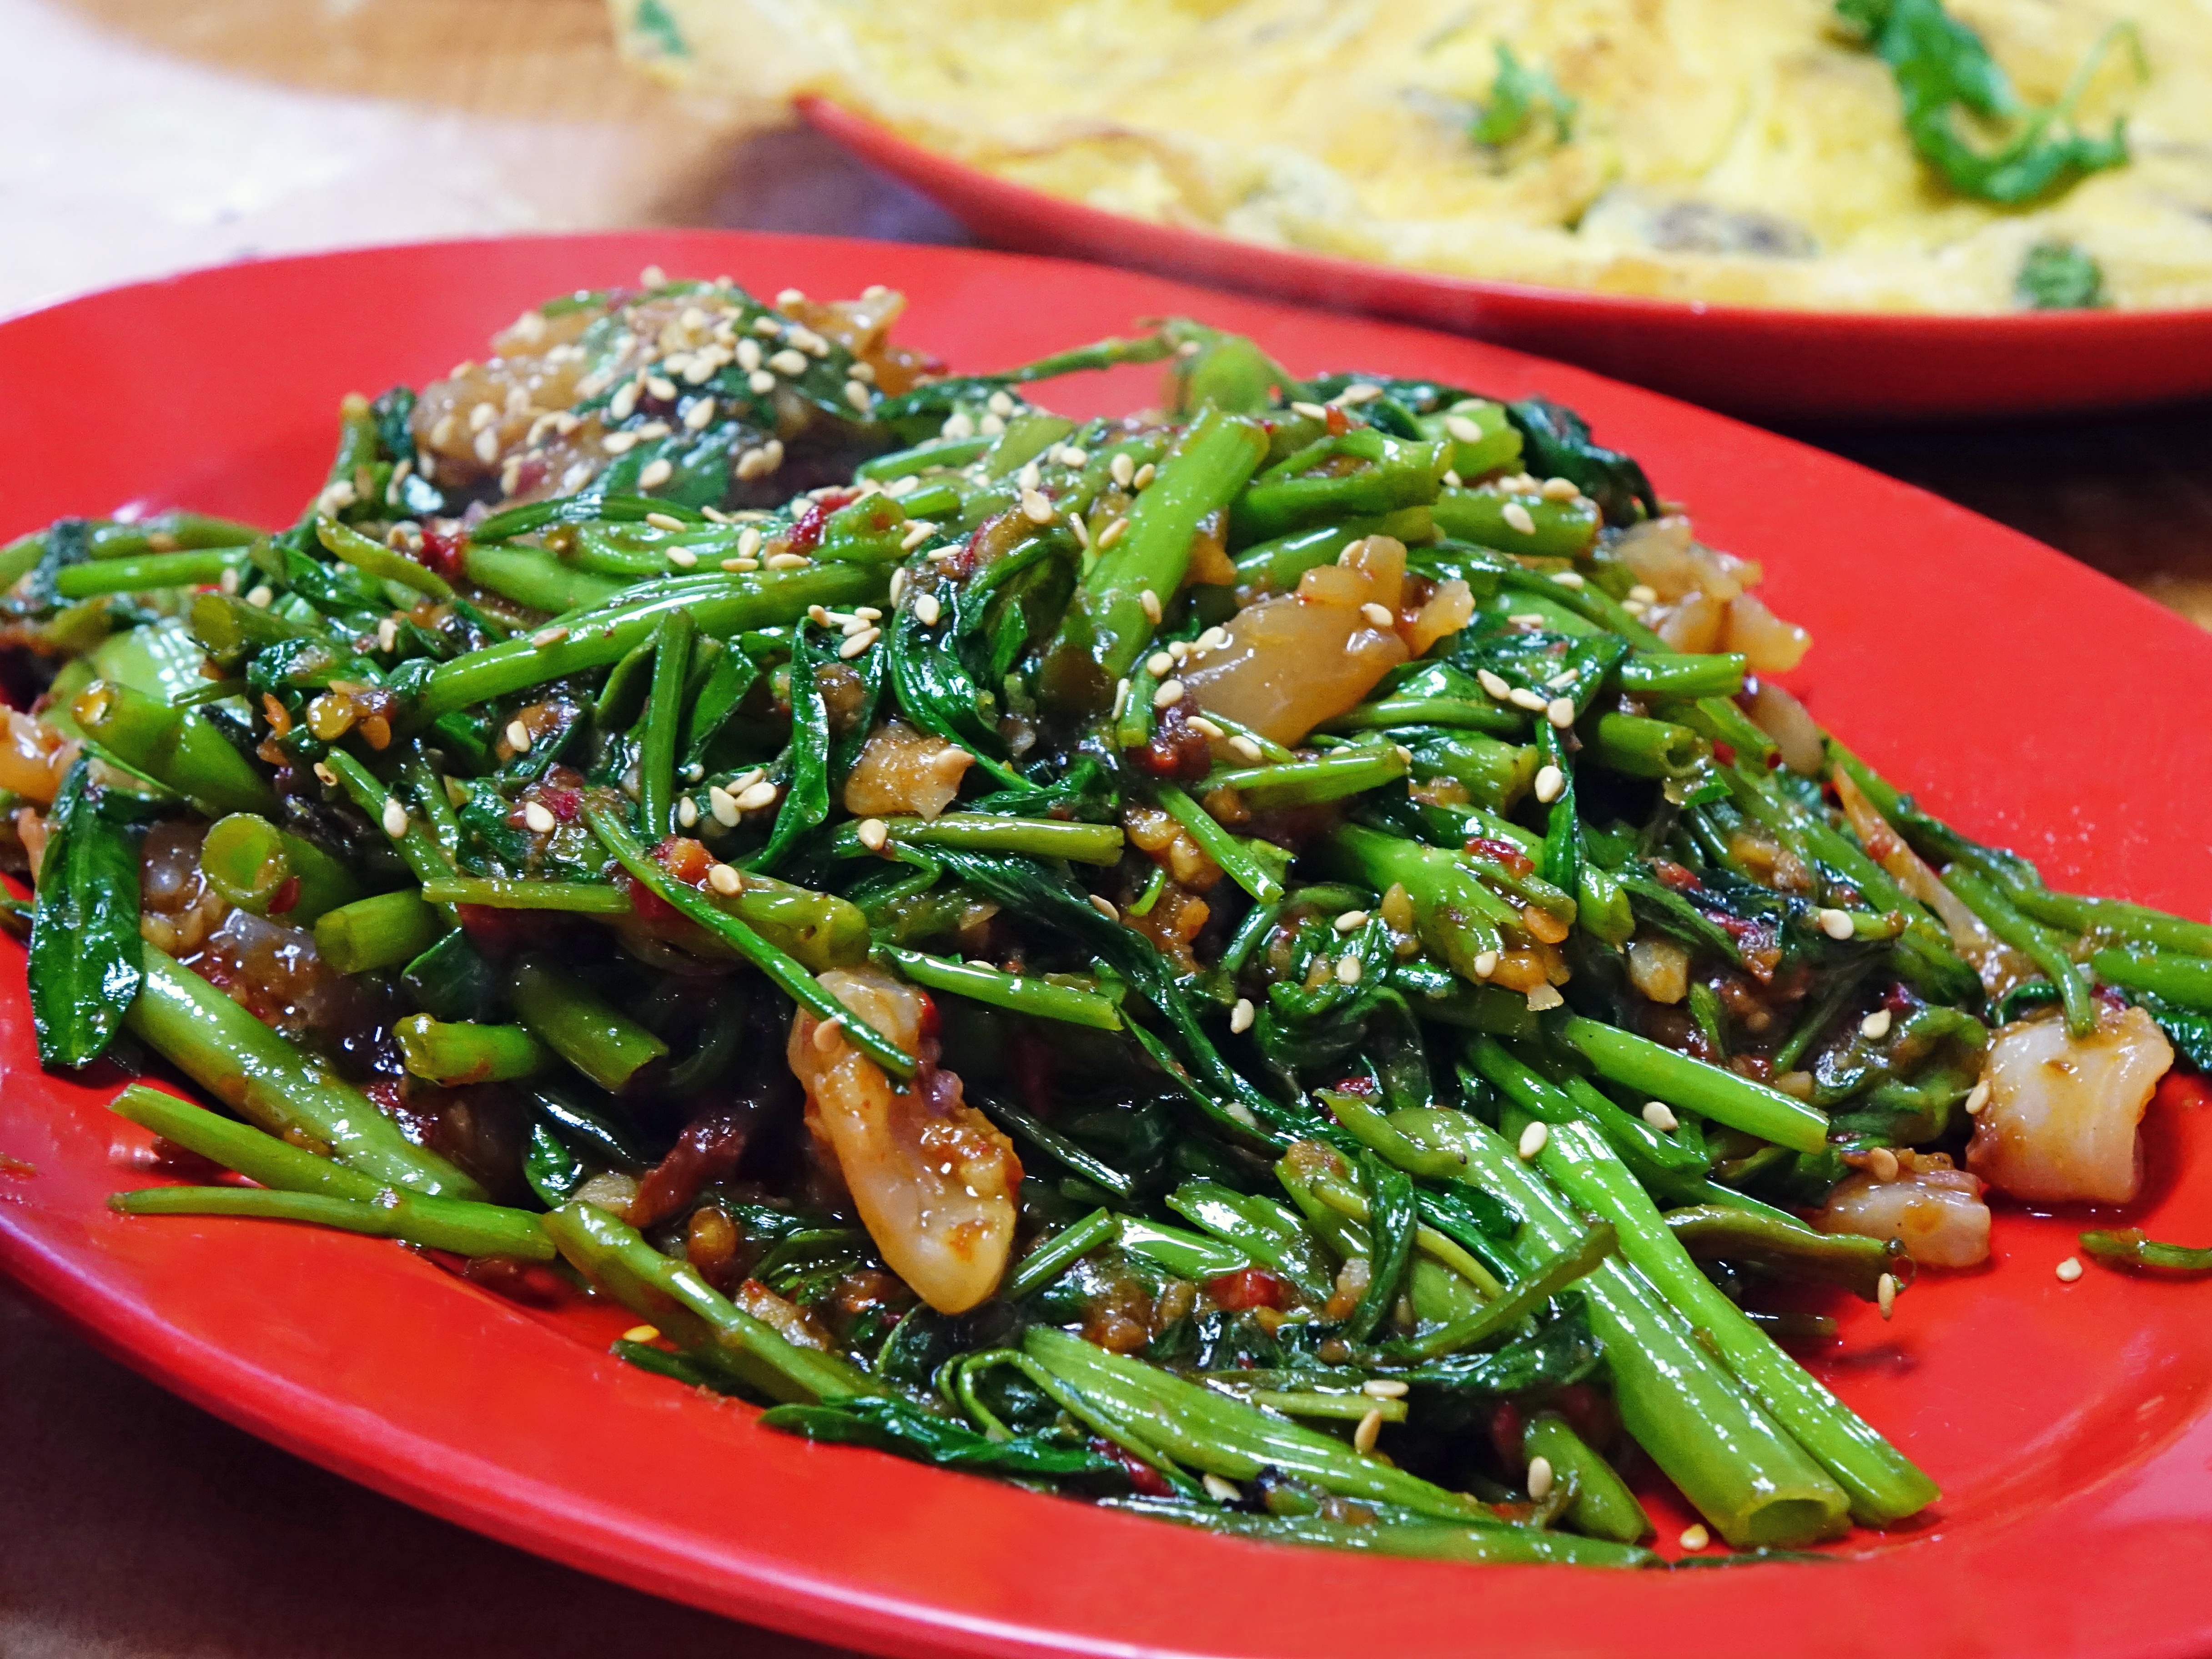
restaurant, dish, food, green, chinese, produce, vegetable, delicious, asian food, fried, spicy, oriental, popular, cuttlefish, chard, stir fried, water spinach, kangkong, sambal chilli, oily, leaf vegetable, rapini